Dunoding

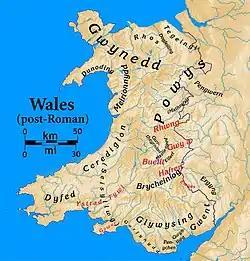
Post-Roman Welsh kingdoms. Dunoding is in the north-west, along the southern edge of the Llŷn Peninsula. The modern Anglo-Welsh border is also shown.

Dunoding was an early sub-kingdom within the Kingdom of Gwynedd in north-west Wales which existed between the 5th and 10th centuries. According to tradition, it was named after Dunod, a son of the founding father of Gwynedd – Cunedda Wledig – who drove the Irish settlers from the area in c. 460. The territory existed as a subordinate realm within Gwynedd until the line of rulers descended from Dunod expired in c. 925. Following the end of the House of Dunod, it was split into the cantrefi of Eifionydd and Ardudwy and fully incorporated into Gwynedd. After the defeat of the kingdom of Gwynedd in 1283 and its annexation to England, the two cantrefi became parts of the counties of Caernarfonshire and Merionethshire, respectively. It is now part of the modern county of Gwynedd.